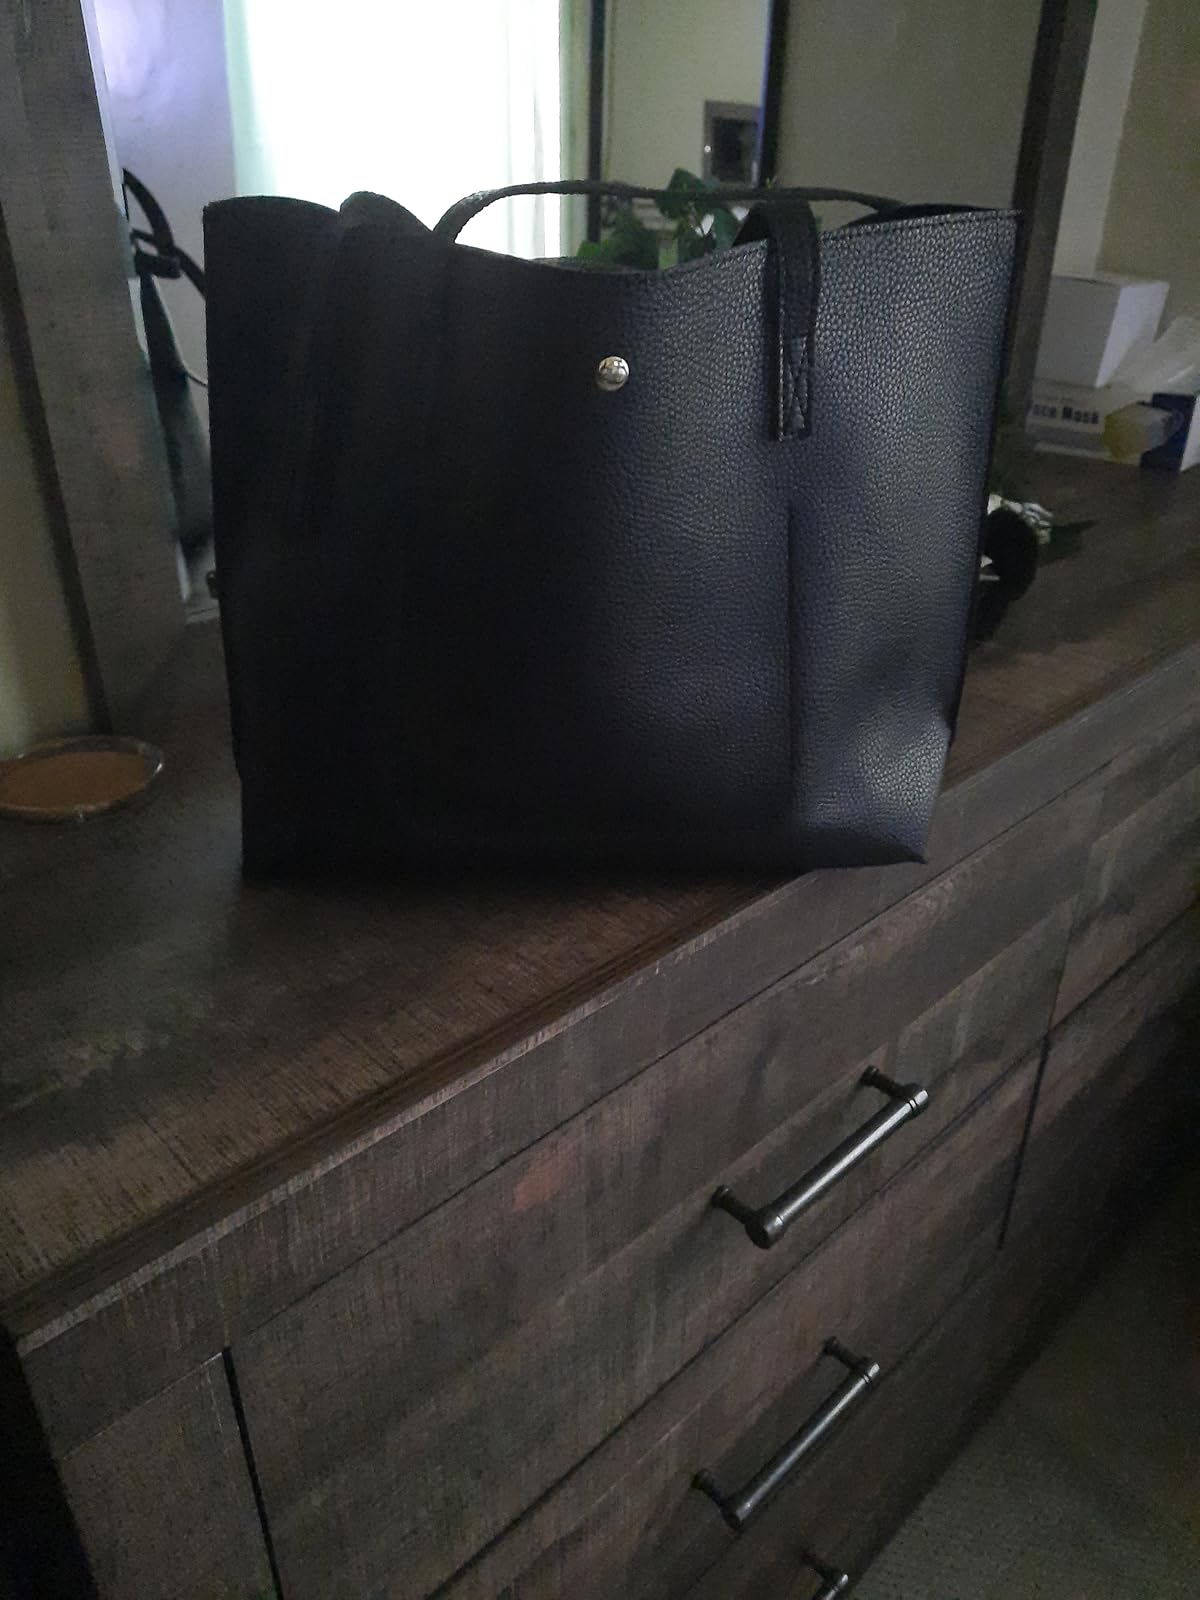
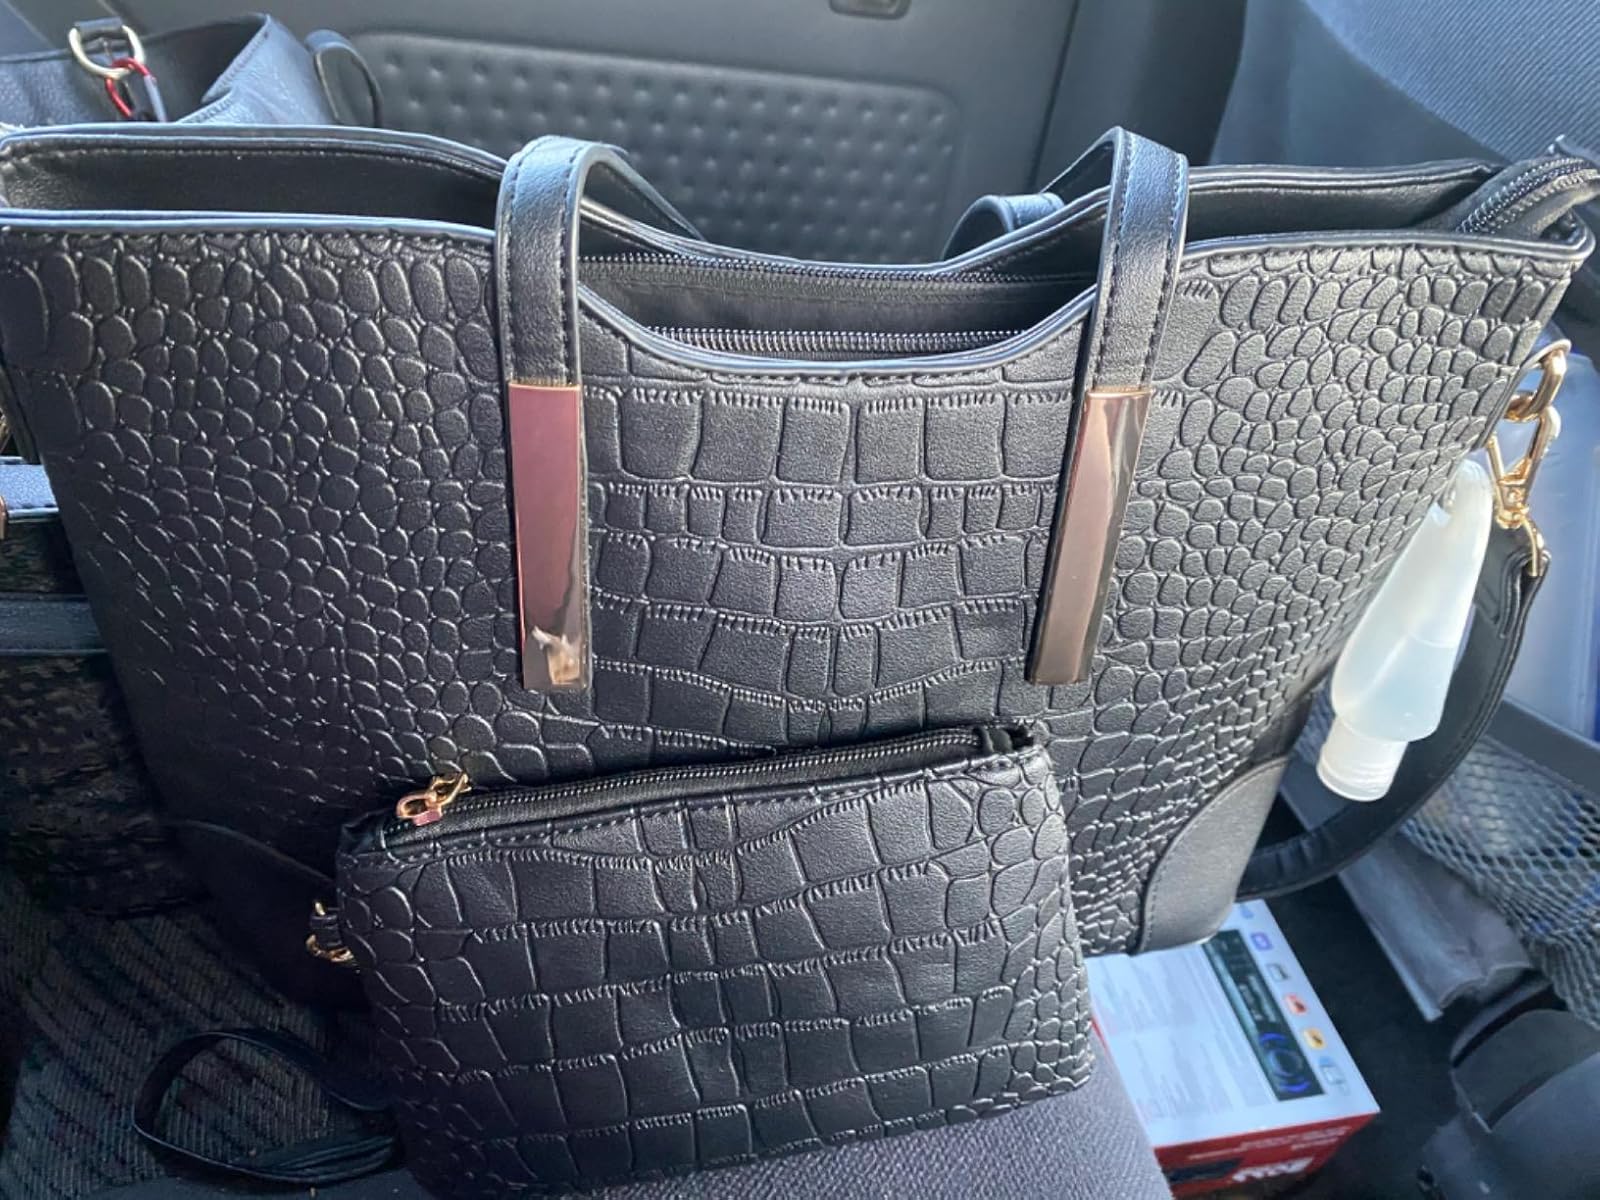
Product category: accessories_handbag
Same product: no